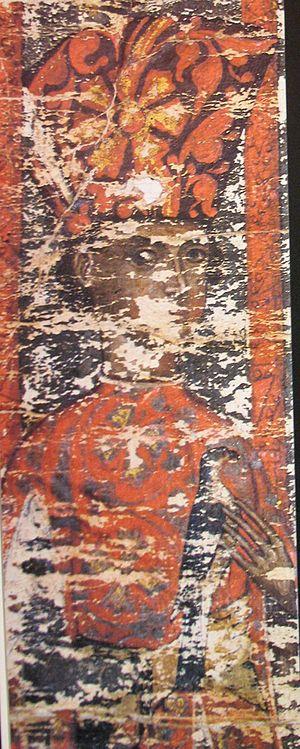
Grgur II Branković est un prince serbe de la dynastie des Branković.